Bamboo mosaic virus satellite RNA cis-regulatory element

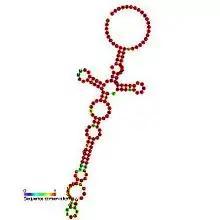
Predicted secondary structure and sequence conservation of satBaMV_CRE

The bamboo mosaic virus satellite RNA cis-regulatory element is an RNA element found in the 5' UTR of the genome of the bamboo mosaic virus. This element is thought to be essential for efficient RNA replication.